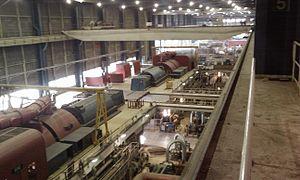
Turbines de la centrale de Ruien
La centrale électrique de Ruien, en néerlandais Elektriciteitscentrale van Ruien, est une centrale thermique au charbon, située sur la rive droite de l'Escaut dans la commune de Ruien en Flandre-Orientale, Belgique.